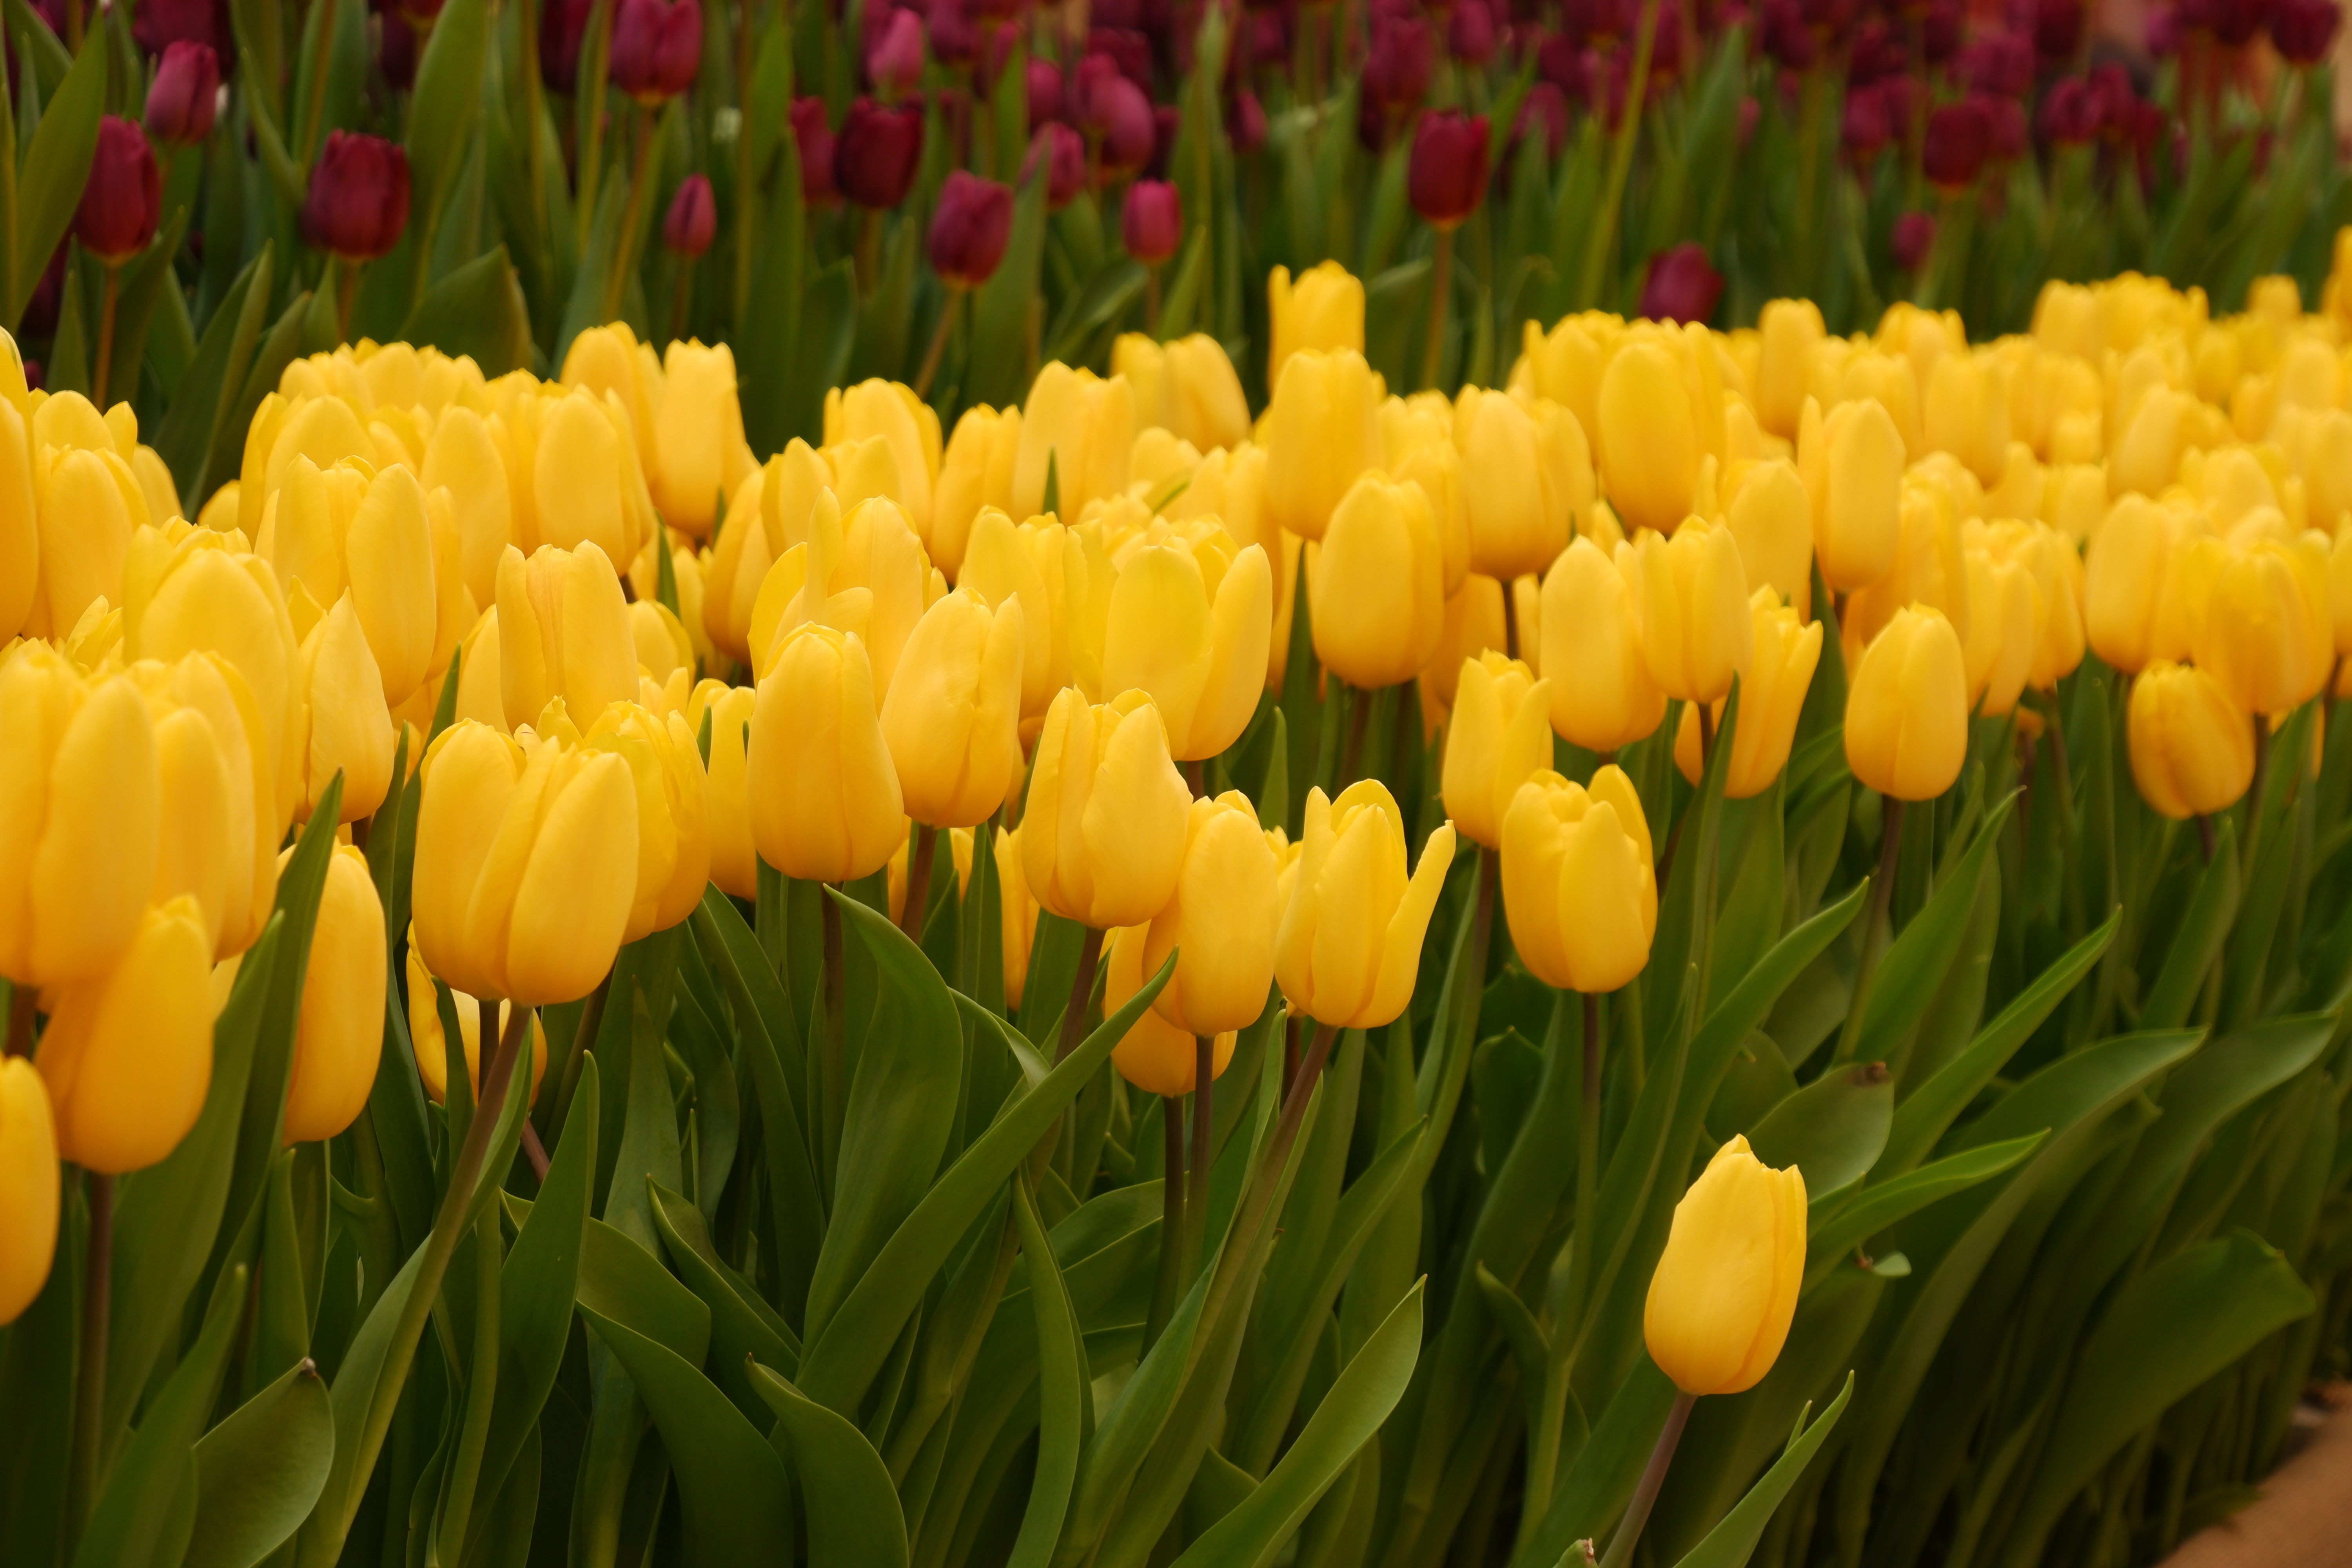
tulips, flowers, flower, beautiful, flowering plant, petal, tulip, yellow, plant, leaf, botany, spring, meadow, plant stem, plantation, bud, grass, lily family, landscaping, lady tulip, annual plant, crocus, wildflower, vascular plant, perennial plant